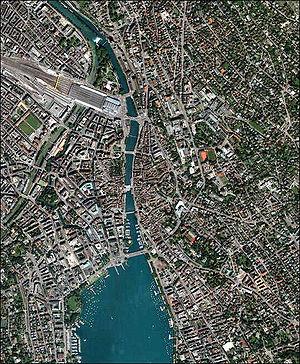
Image satellite de la ville de Zurich. NASA, prise de 16 août 2002
Zurich